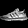
Label: Sneaker